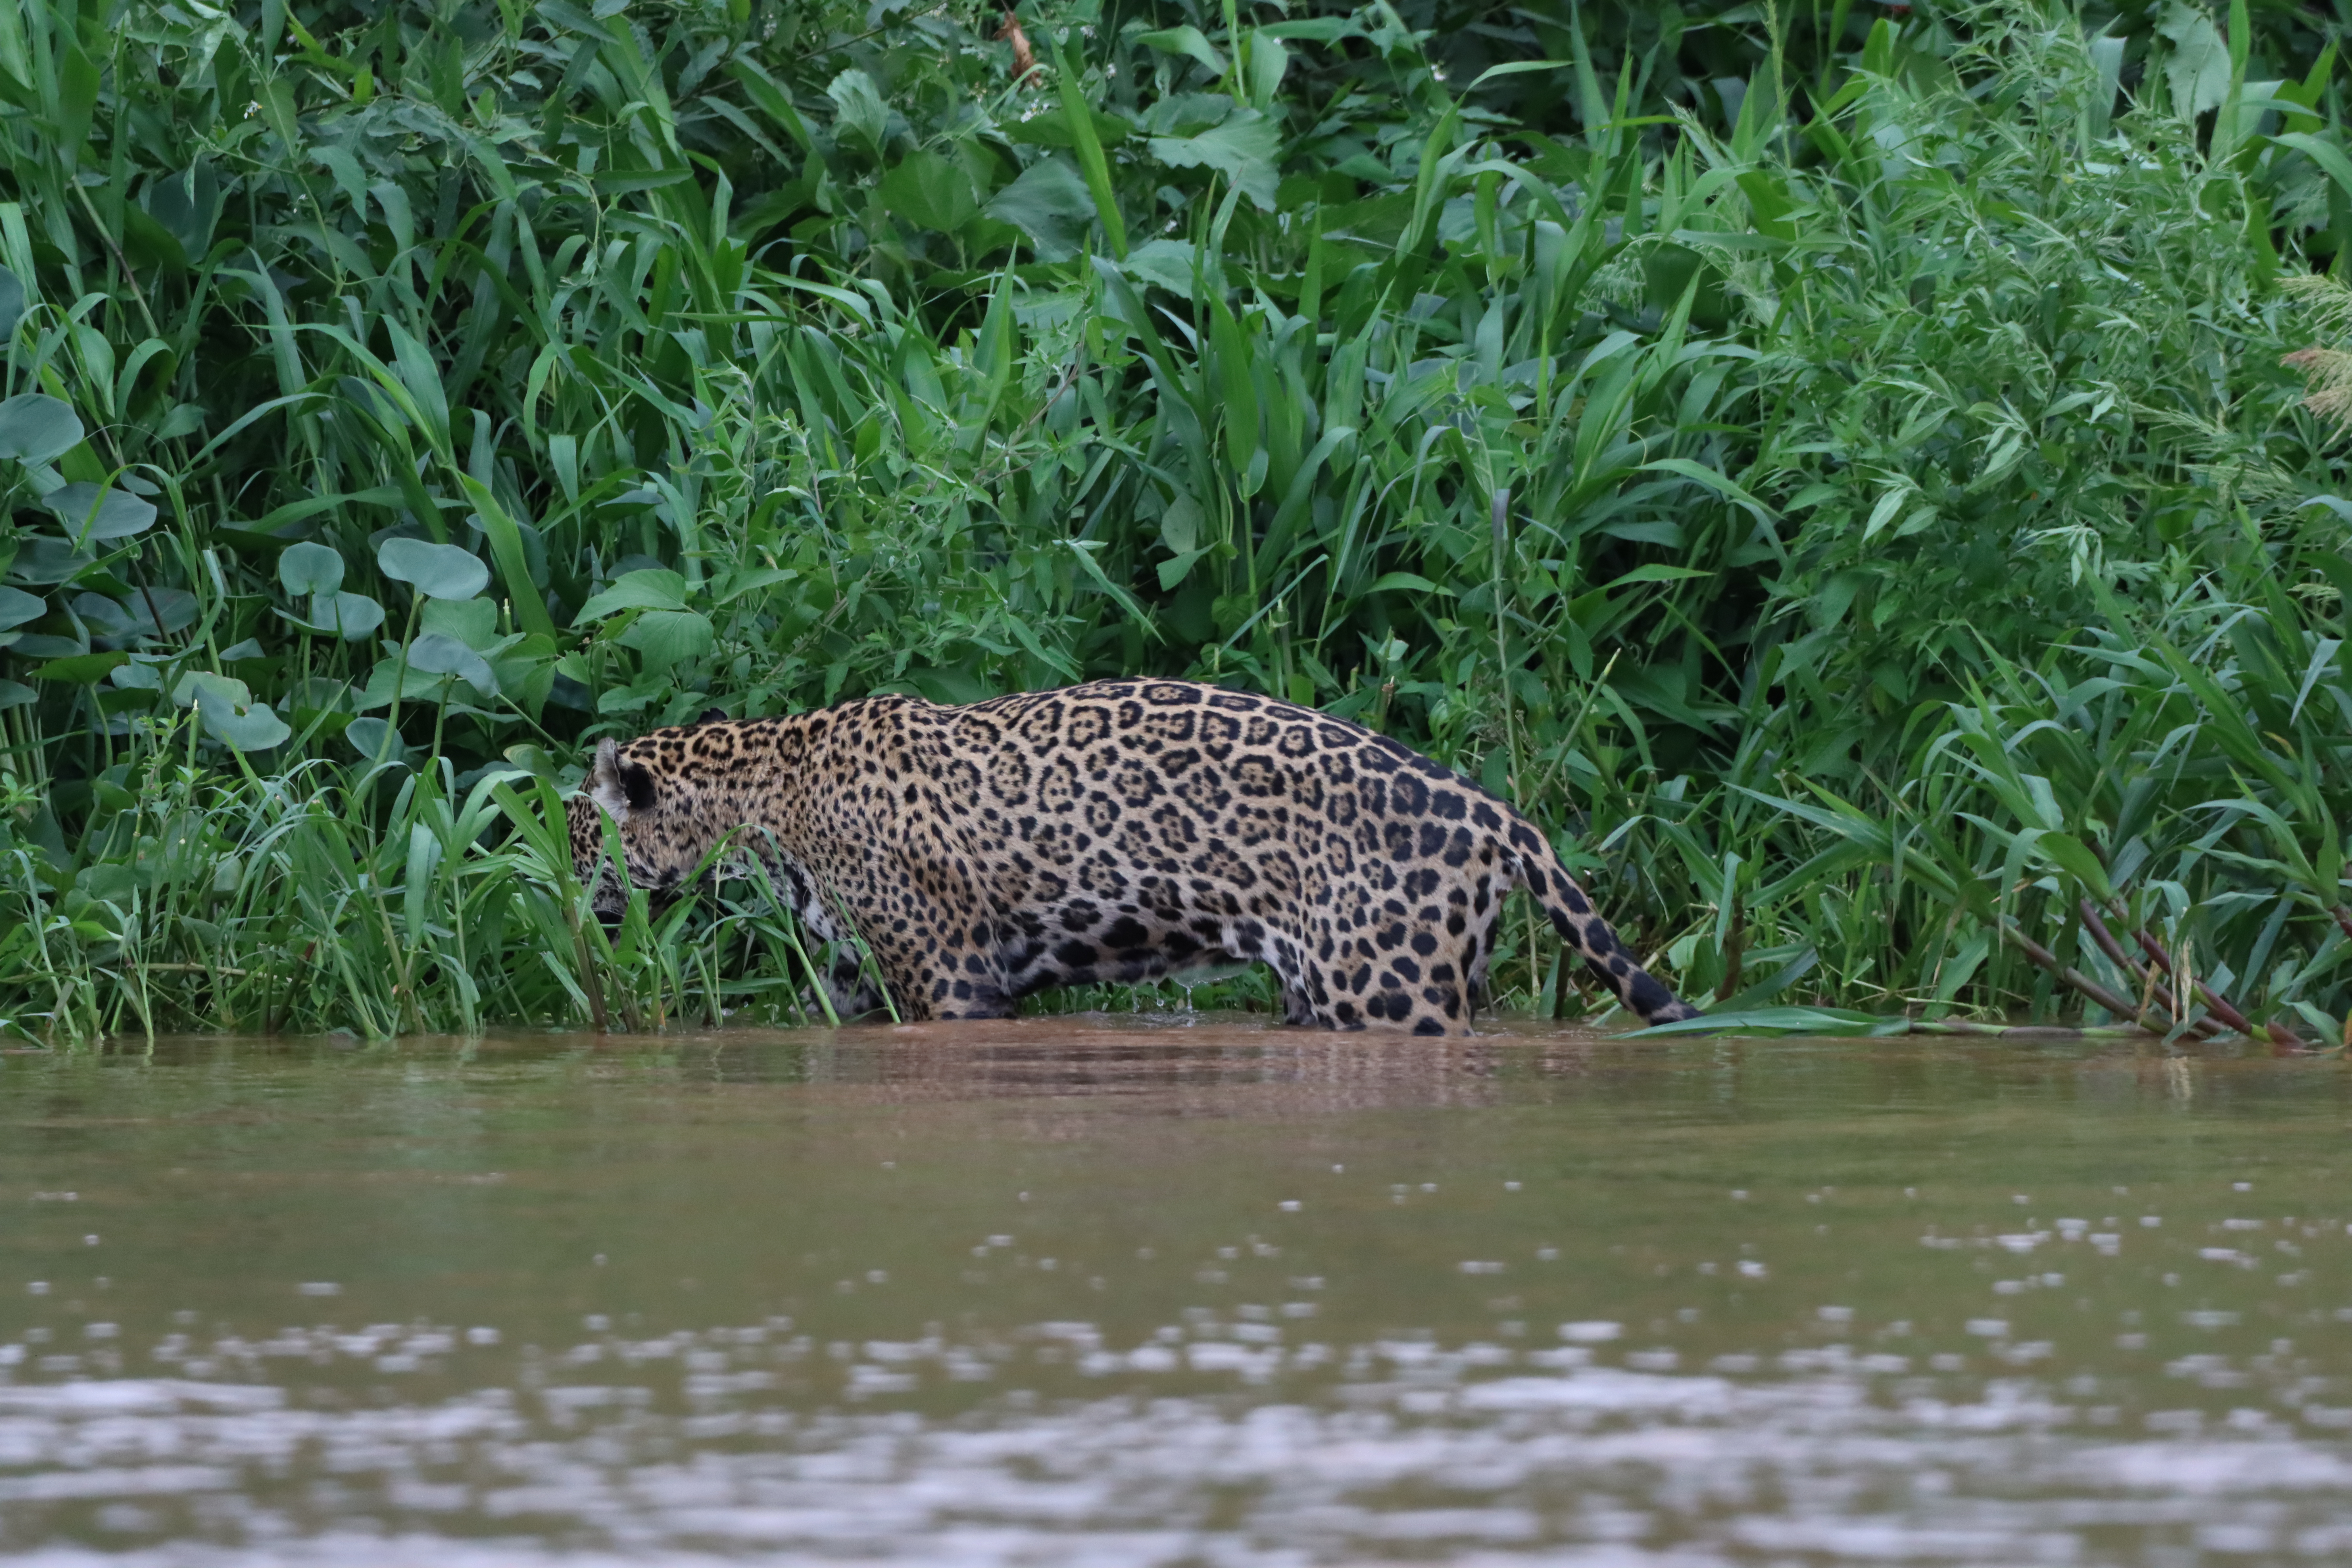
Jaguar: Overa